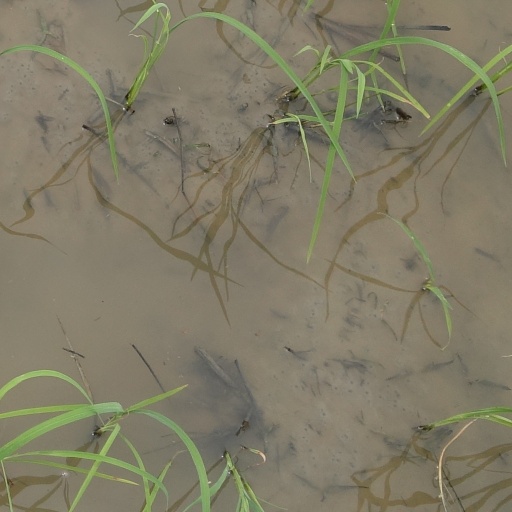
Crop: rice